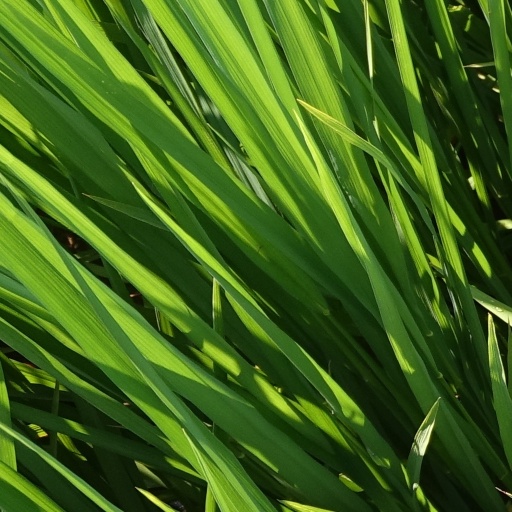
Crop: rice